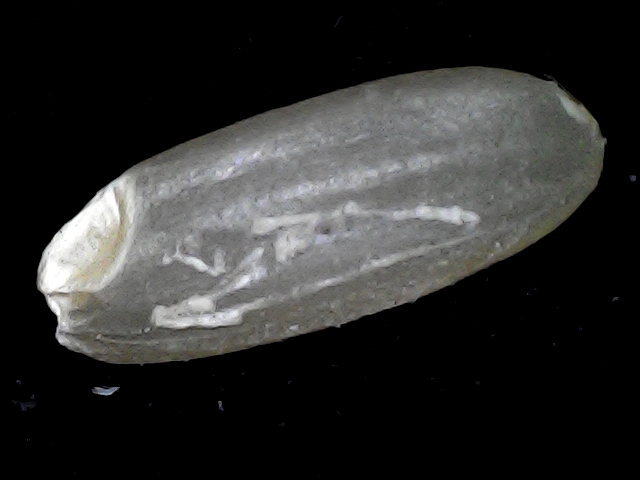
Rice variety: BD72